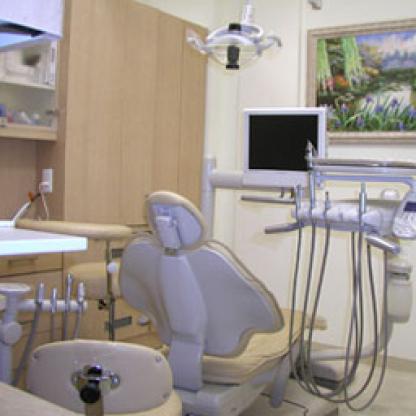
Scene: Indoor